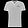
Label: T - shirt / top